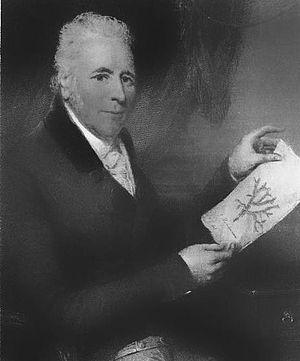
John Stackhouse est un botaniste britannique, né en 1742 et mort le 22 novembre 1819.